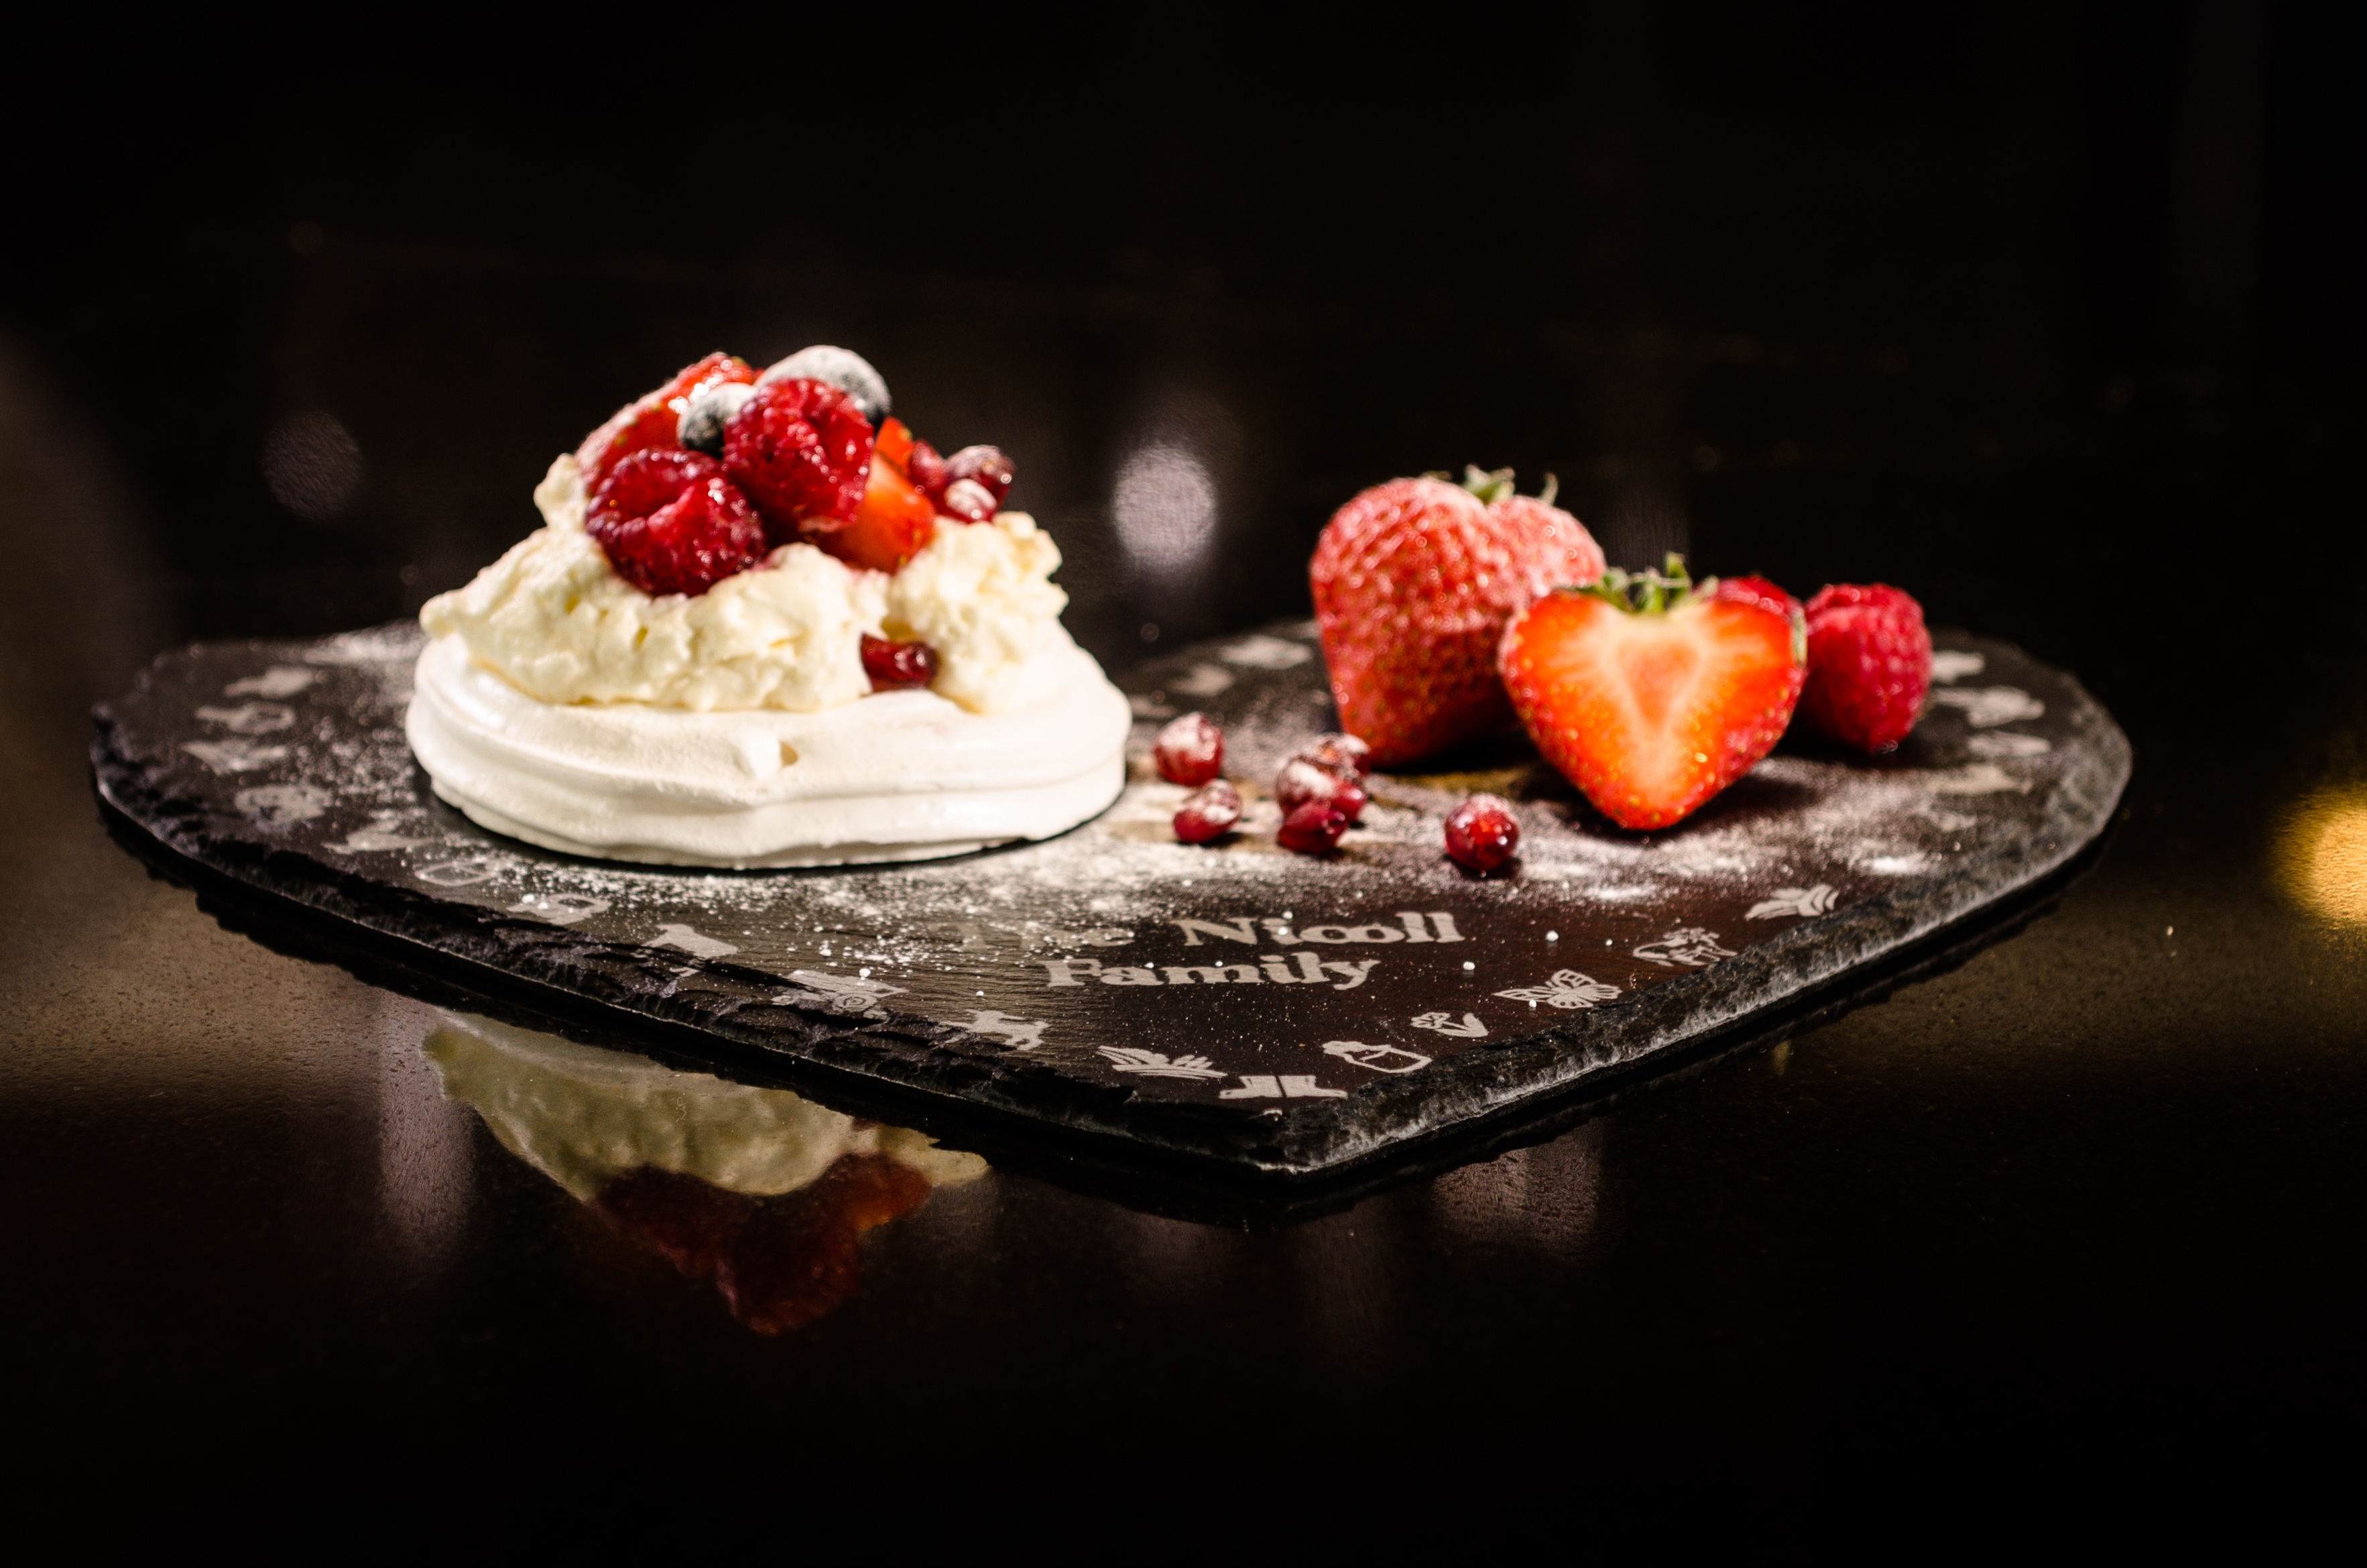
fruit, berry, sweet, meal, food, red, cooking, produce, gourmet, dessert, cream, delicious, cake, strawberry, whipped cream, whipped, tasty, strawberries, sweetness, meringue, pudding, pavlova